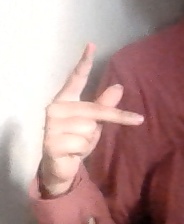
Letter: dha